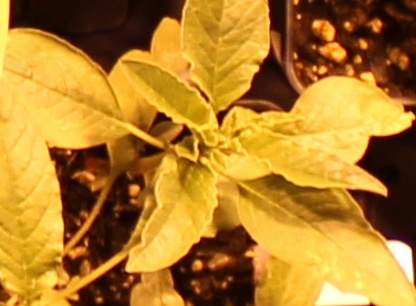
Label: Waterhemp